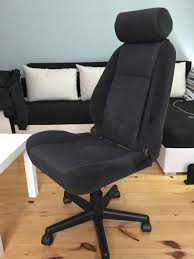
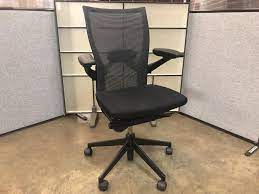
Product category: items_chair
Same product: no